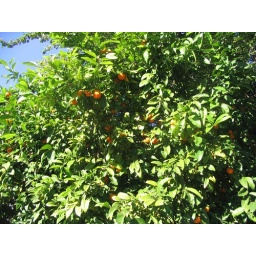
An orange tree on a street in Berkeley.